Uzundzhovo

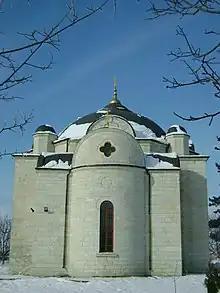
The Church of the Assumption in Uzundzhovo

Uzundzhovo is a village in southeastern Bulgaria, part of Haskovo municipality, Haskovo Province. As of 2008, it has a population of 1,727 and the mayor is Vancho Vanchev. The village lies in the agricultural Upper Thracian Plain (Northern Thrace), east of Haskovo, south of Dimitrovgrad and west of Simeonovgrad and Harmanli. During Ottoman rule, the village was known as "Uzunca ova" ("long meadow"), a direct translation of the area's former Byzantine Greek appellation, "Makri livada". The village's current name is derived from the Ottoman Turkish name and modified with the Slavic placename suffix "-ovo". An architectural reminder of the village's Ottoman history can also be seen, as the local Church of the Assumption was built originally as a mosque. Uzundzhovo hosts the Bulgarian Air Force's 21st Fighter and Bomber Airbase, shut down in 1998.